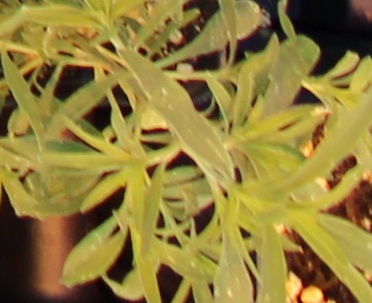
Label: Kochia